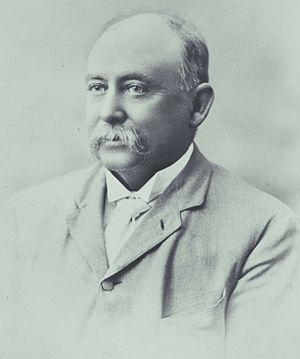
La convention fédérale australasienne est une série de trois conférences qui ont lieu de mars 1897 à mars 1898 à Adélaïde, Sydney et Melbourne.